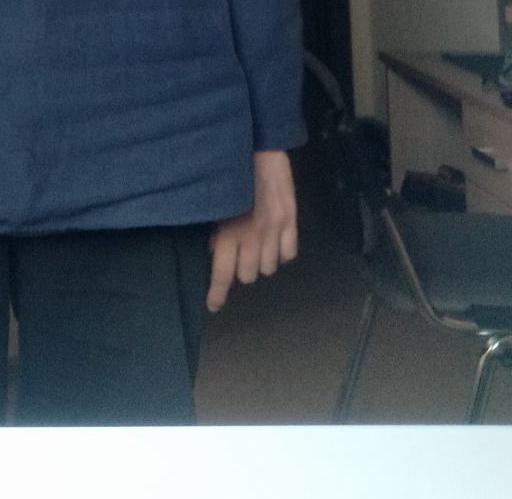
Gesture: no_gesture